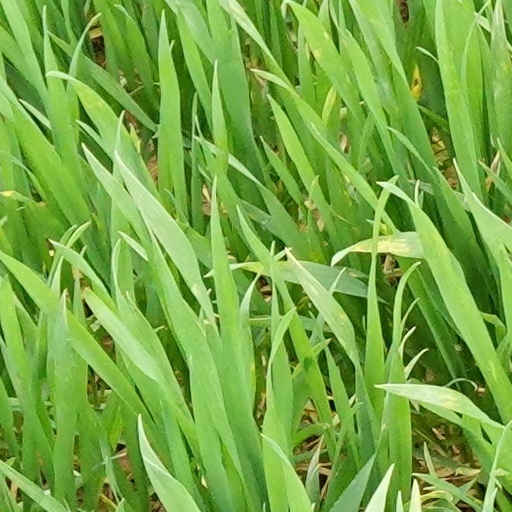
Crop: wheat